Dual carriageway

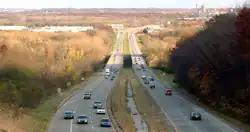
A divided highway (U.S. Route 52) in the state of Indiana

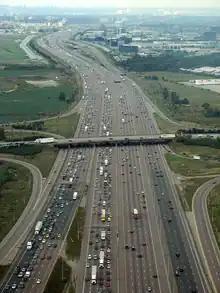
Highway 401, in Ontario, Canada, uses a divided highway, collector / express system to separate local traffic from longer-distance travellers.

Roads in Italy are an important mode of transport in Italy. Italian Highway Code ("Codice della strada") divides dual carriageways into three different classifications: